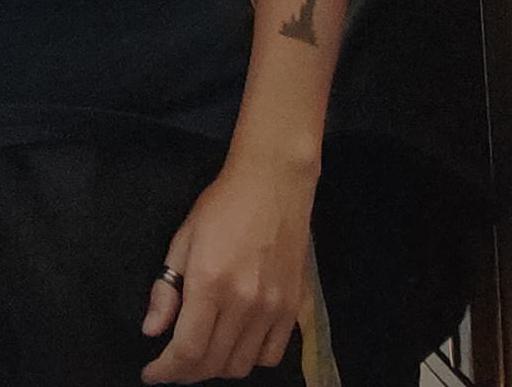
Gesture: no_gesture